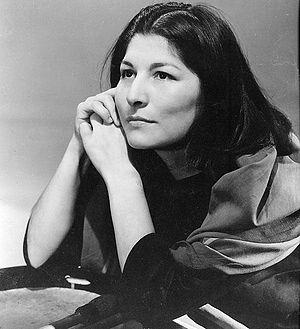
Haydée Mercedes Sosa, est une chanteuse argentine mieux connue sous le nom de Mercedes Sosa. Très populaire dans toute l'Amérique latine, elle est appelée La Negra par ses admirateurs.